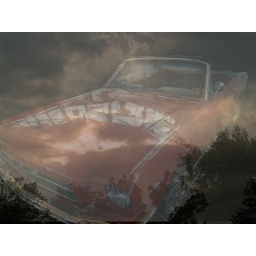
car in the sky